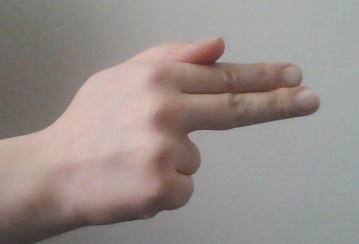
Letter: ghain